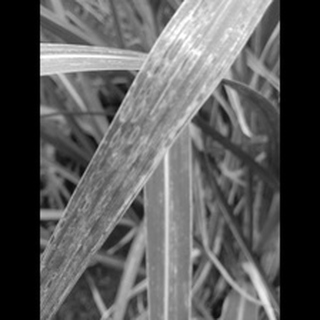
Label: sugarcane_rust